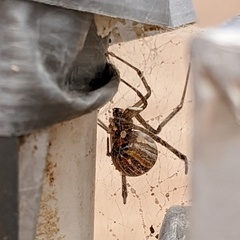
Species: Lactrodectus_hesperus